Bird strike

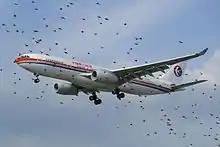
An Airbus A330 of China Eastern behind a flock of birds at London Heathrow

Though there are many methods available to wildlife managers at airports, no single method will work in all instances and with all species. Wildlife management in the airport environment can be grouped into two broad categories: non-lethal and lethal. Integration of multiple non-lethal methods with lethal methods results in the most effective airfield wildlife management strategy.